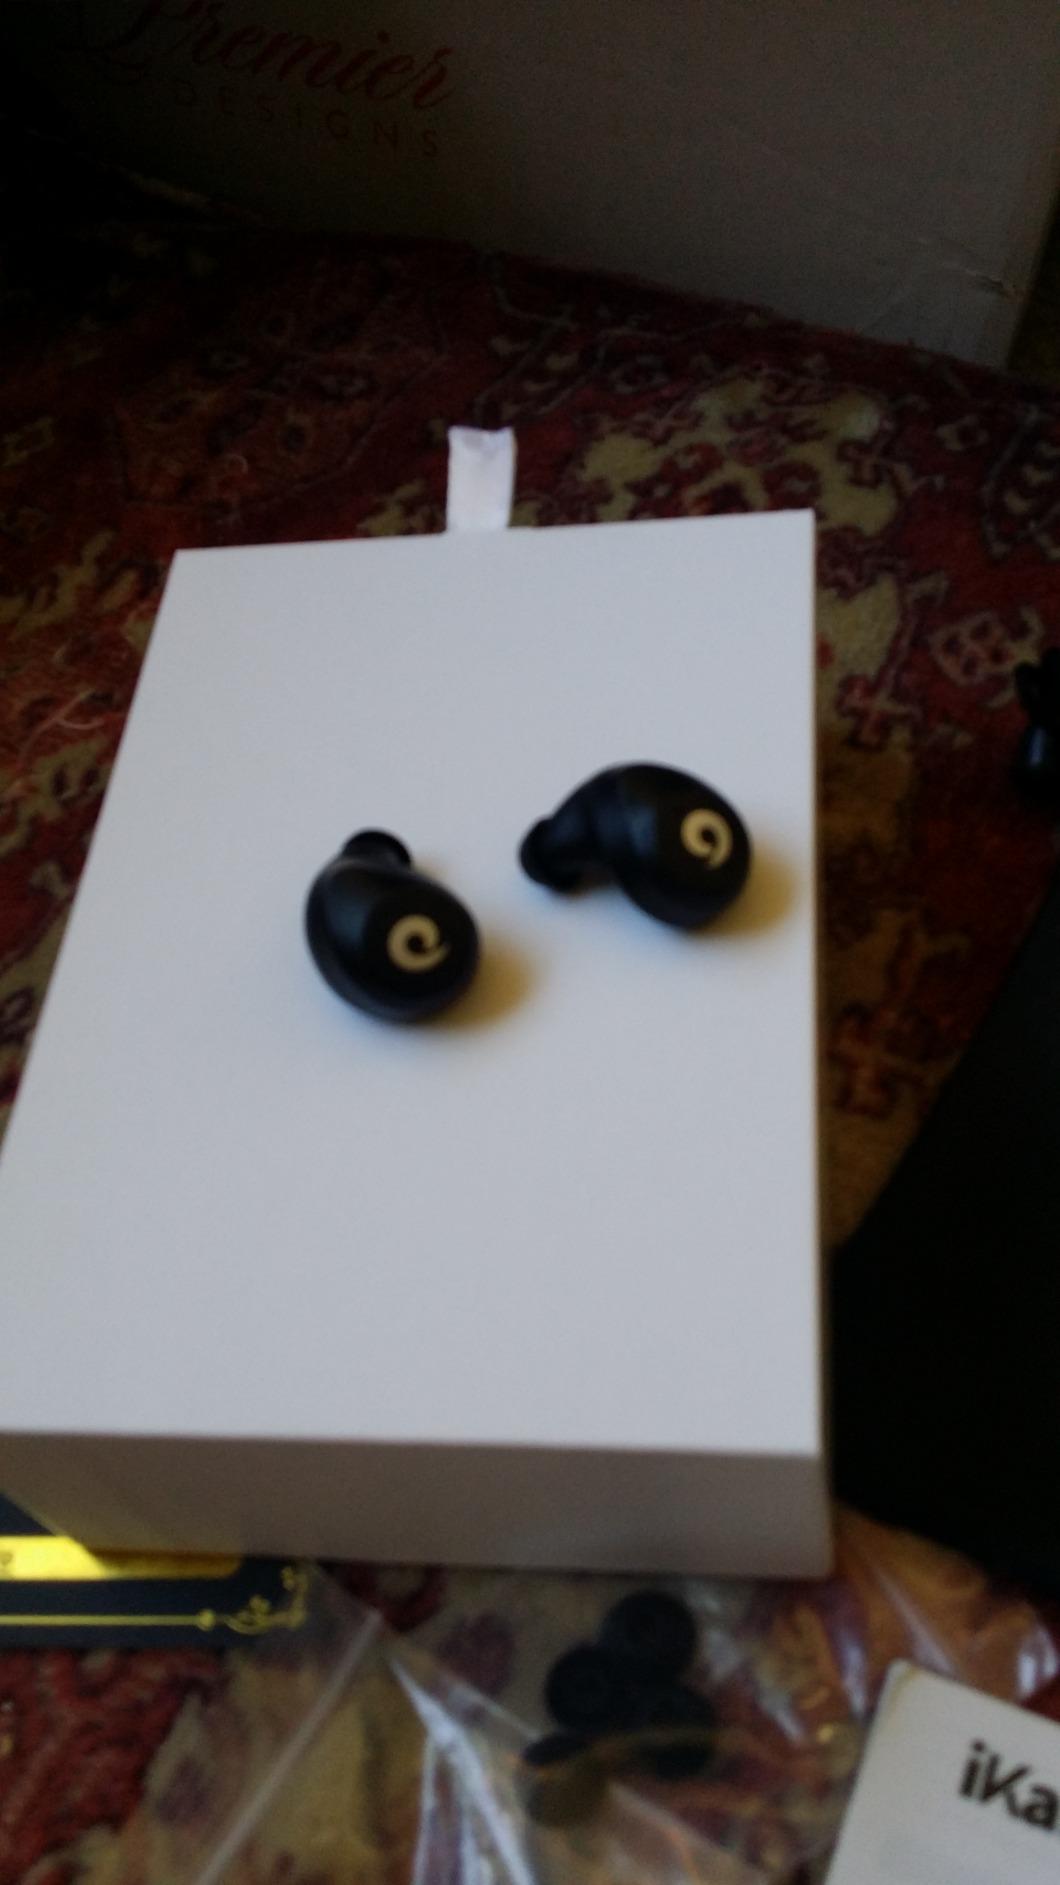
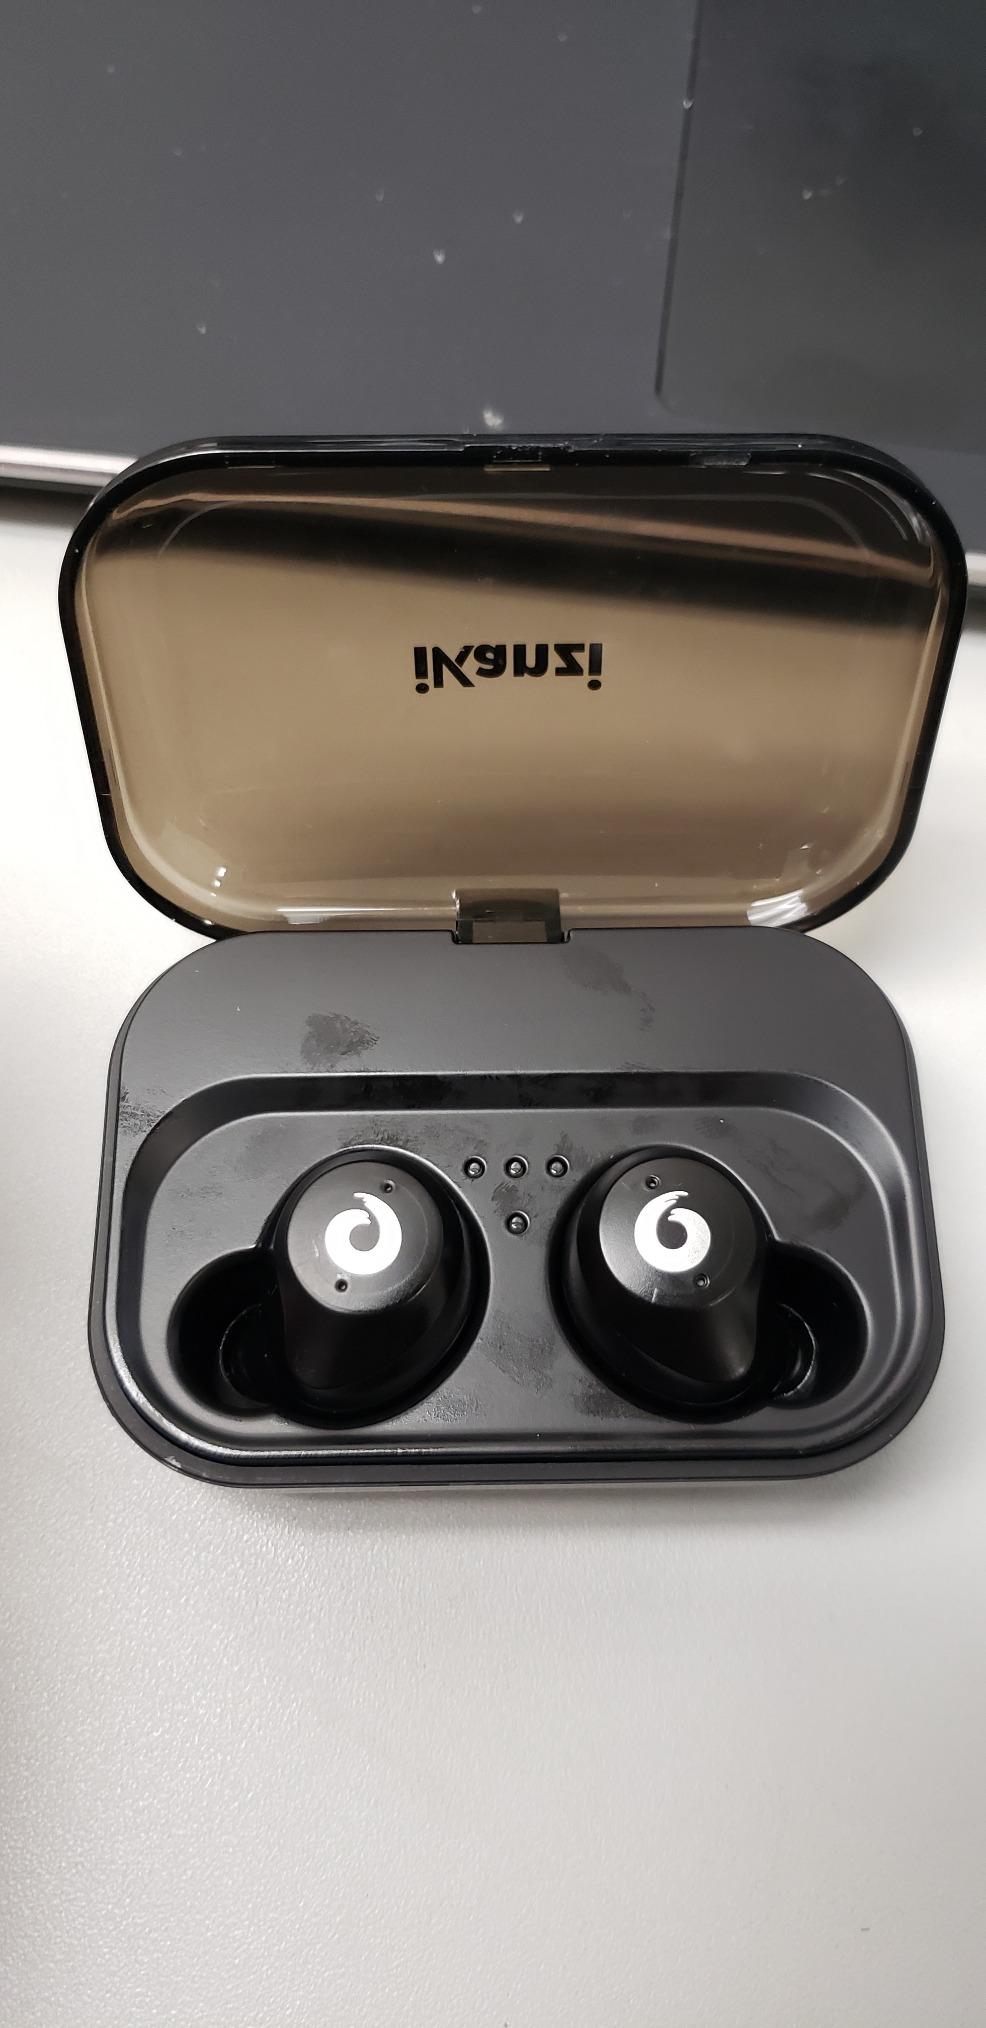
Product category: earbuds
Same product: yes